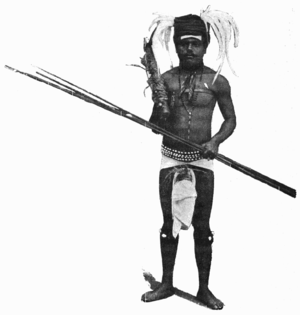
canaque de la nouvelle-calédonie en costume de fête
Le peuple kanak est un peuple autochtone mélanésien français de Nouvelle-Calédonie dans le Pacifique Sud. Il constitue la population majoritaire de la province Nord et de la province des îles Loyauté.